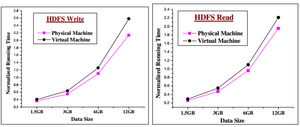
Cluster physique vs cluster machine virtuelle
MapReduce est un patron d'architecture de développement informatique, inventé par Google, dans lequel sont effectués des calculs parallèles, et souvent distribués, de données potentiellement très volumineuses, typiquement supérieures en taille à 1 téraoctet.